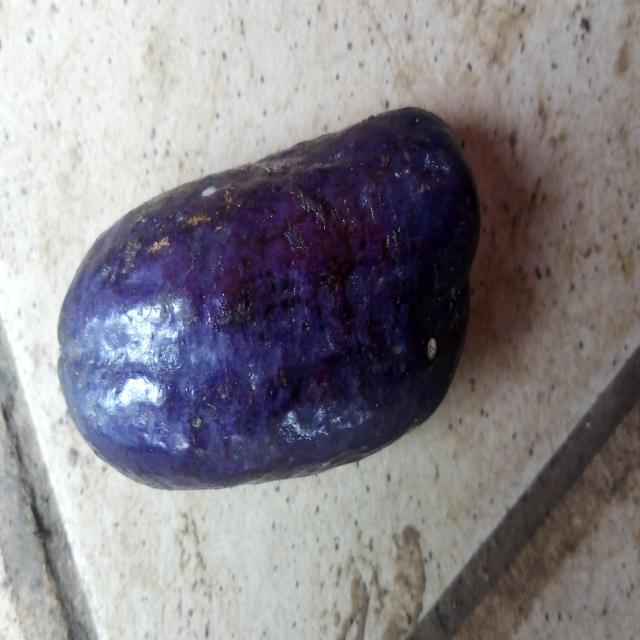
Plum grade: unaffected